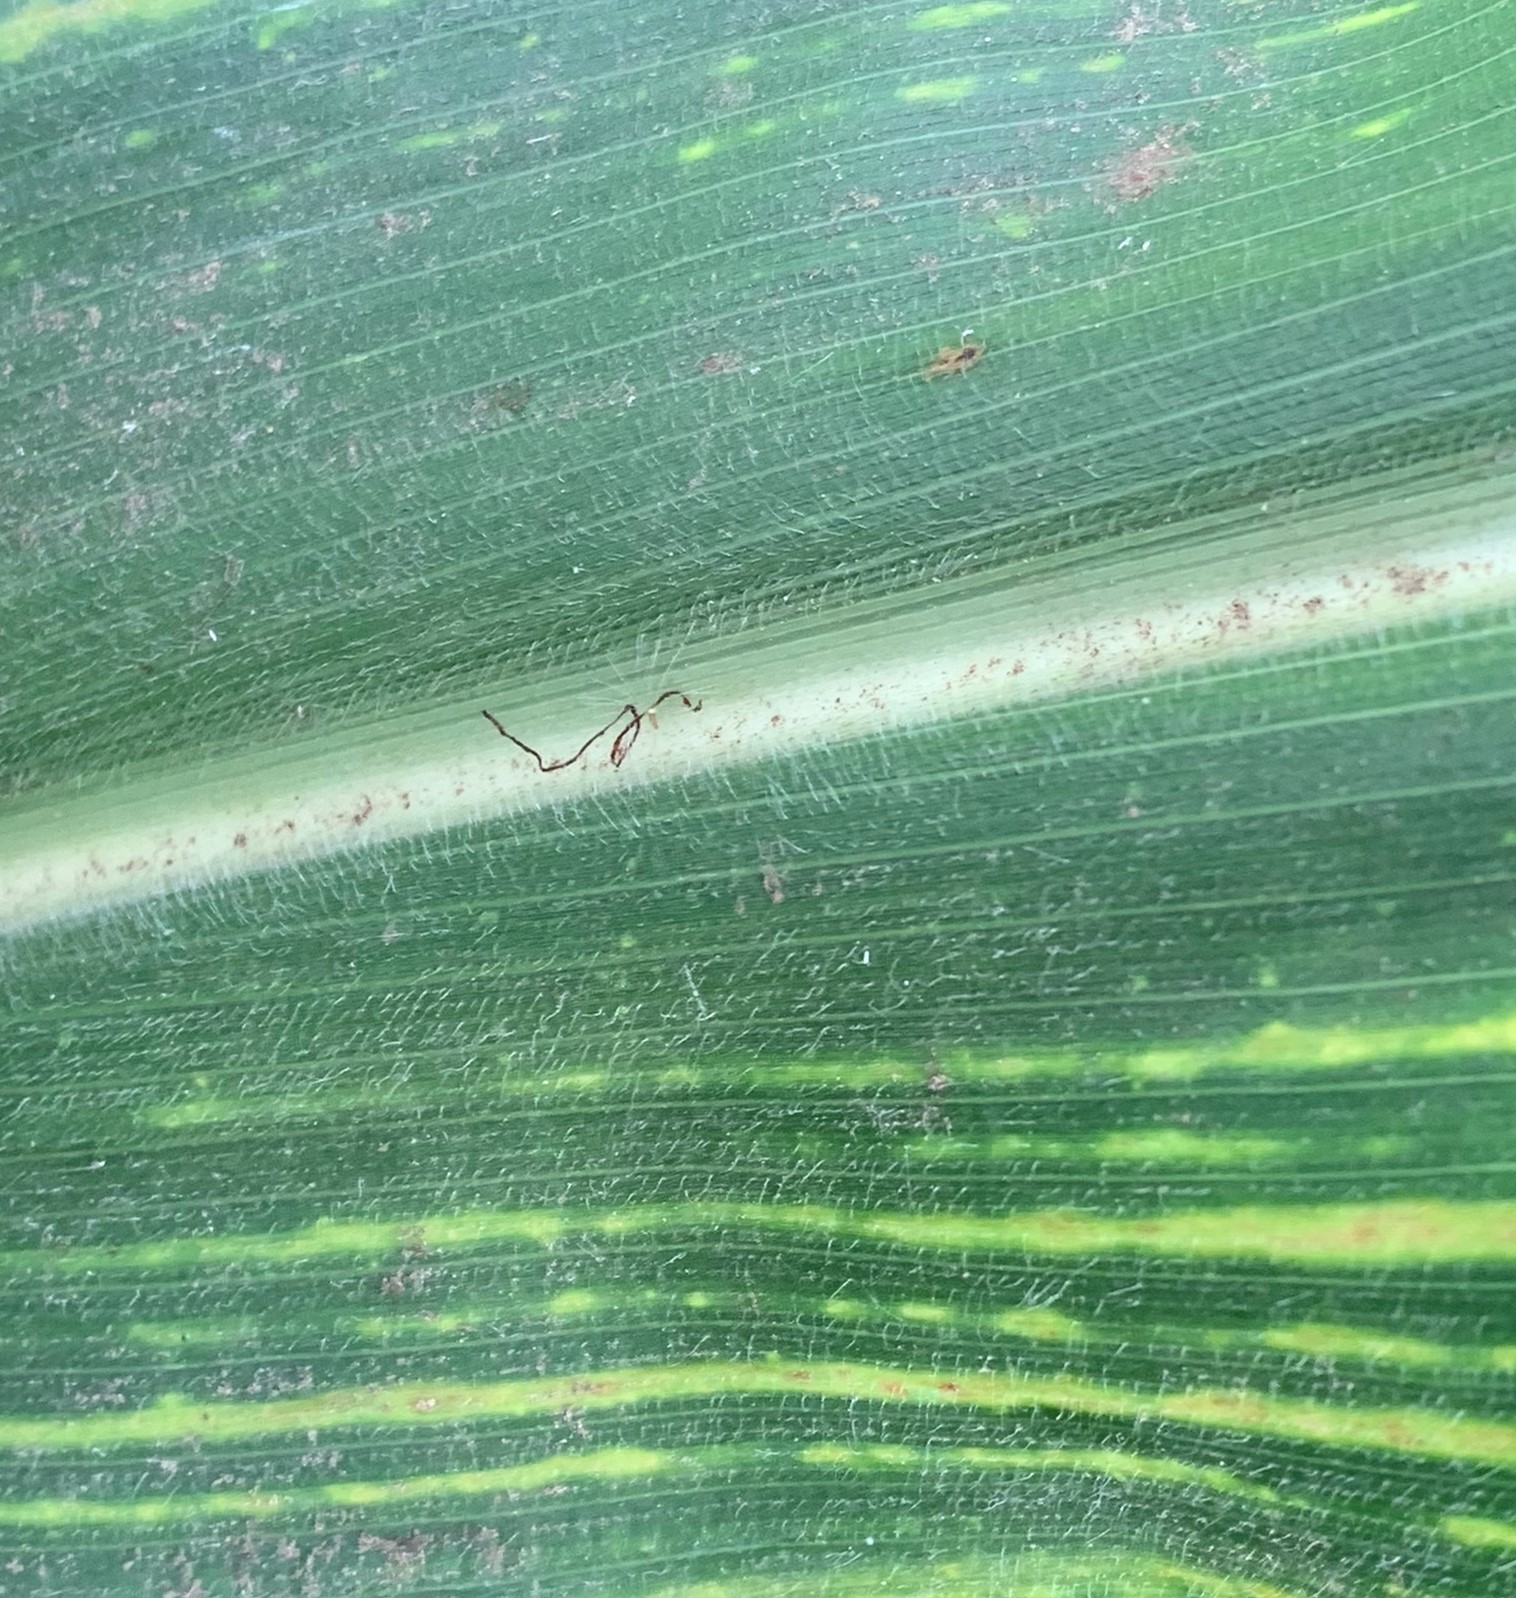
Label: MLN